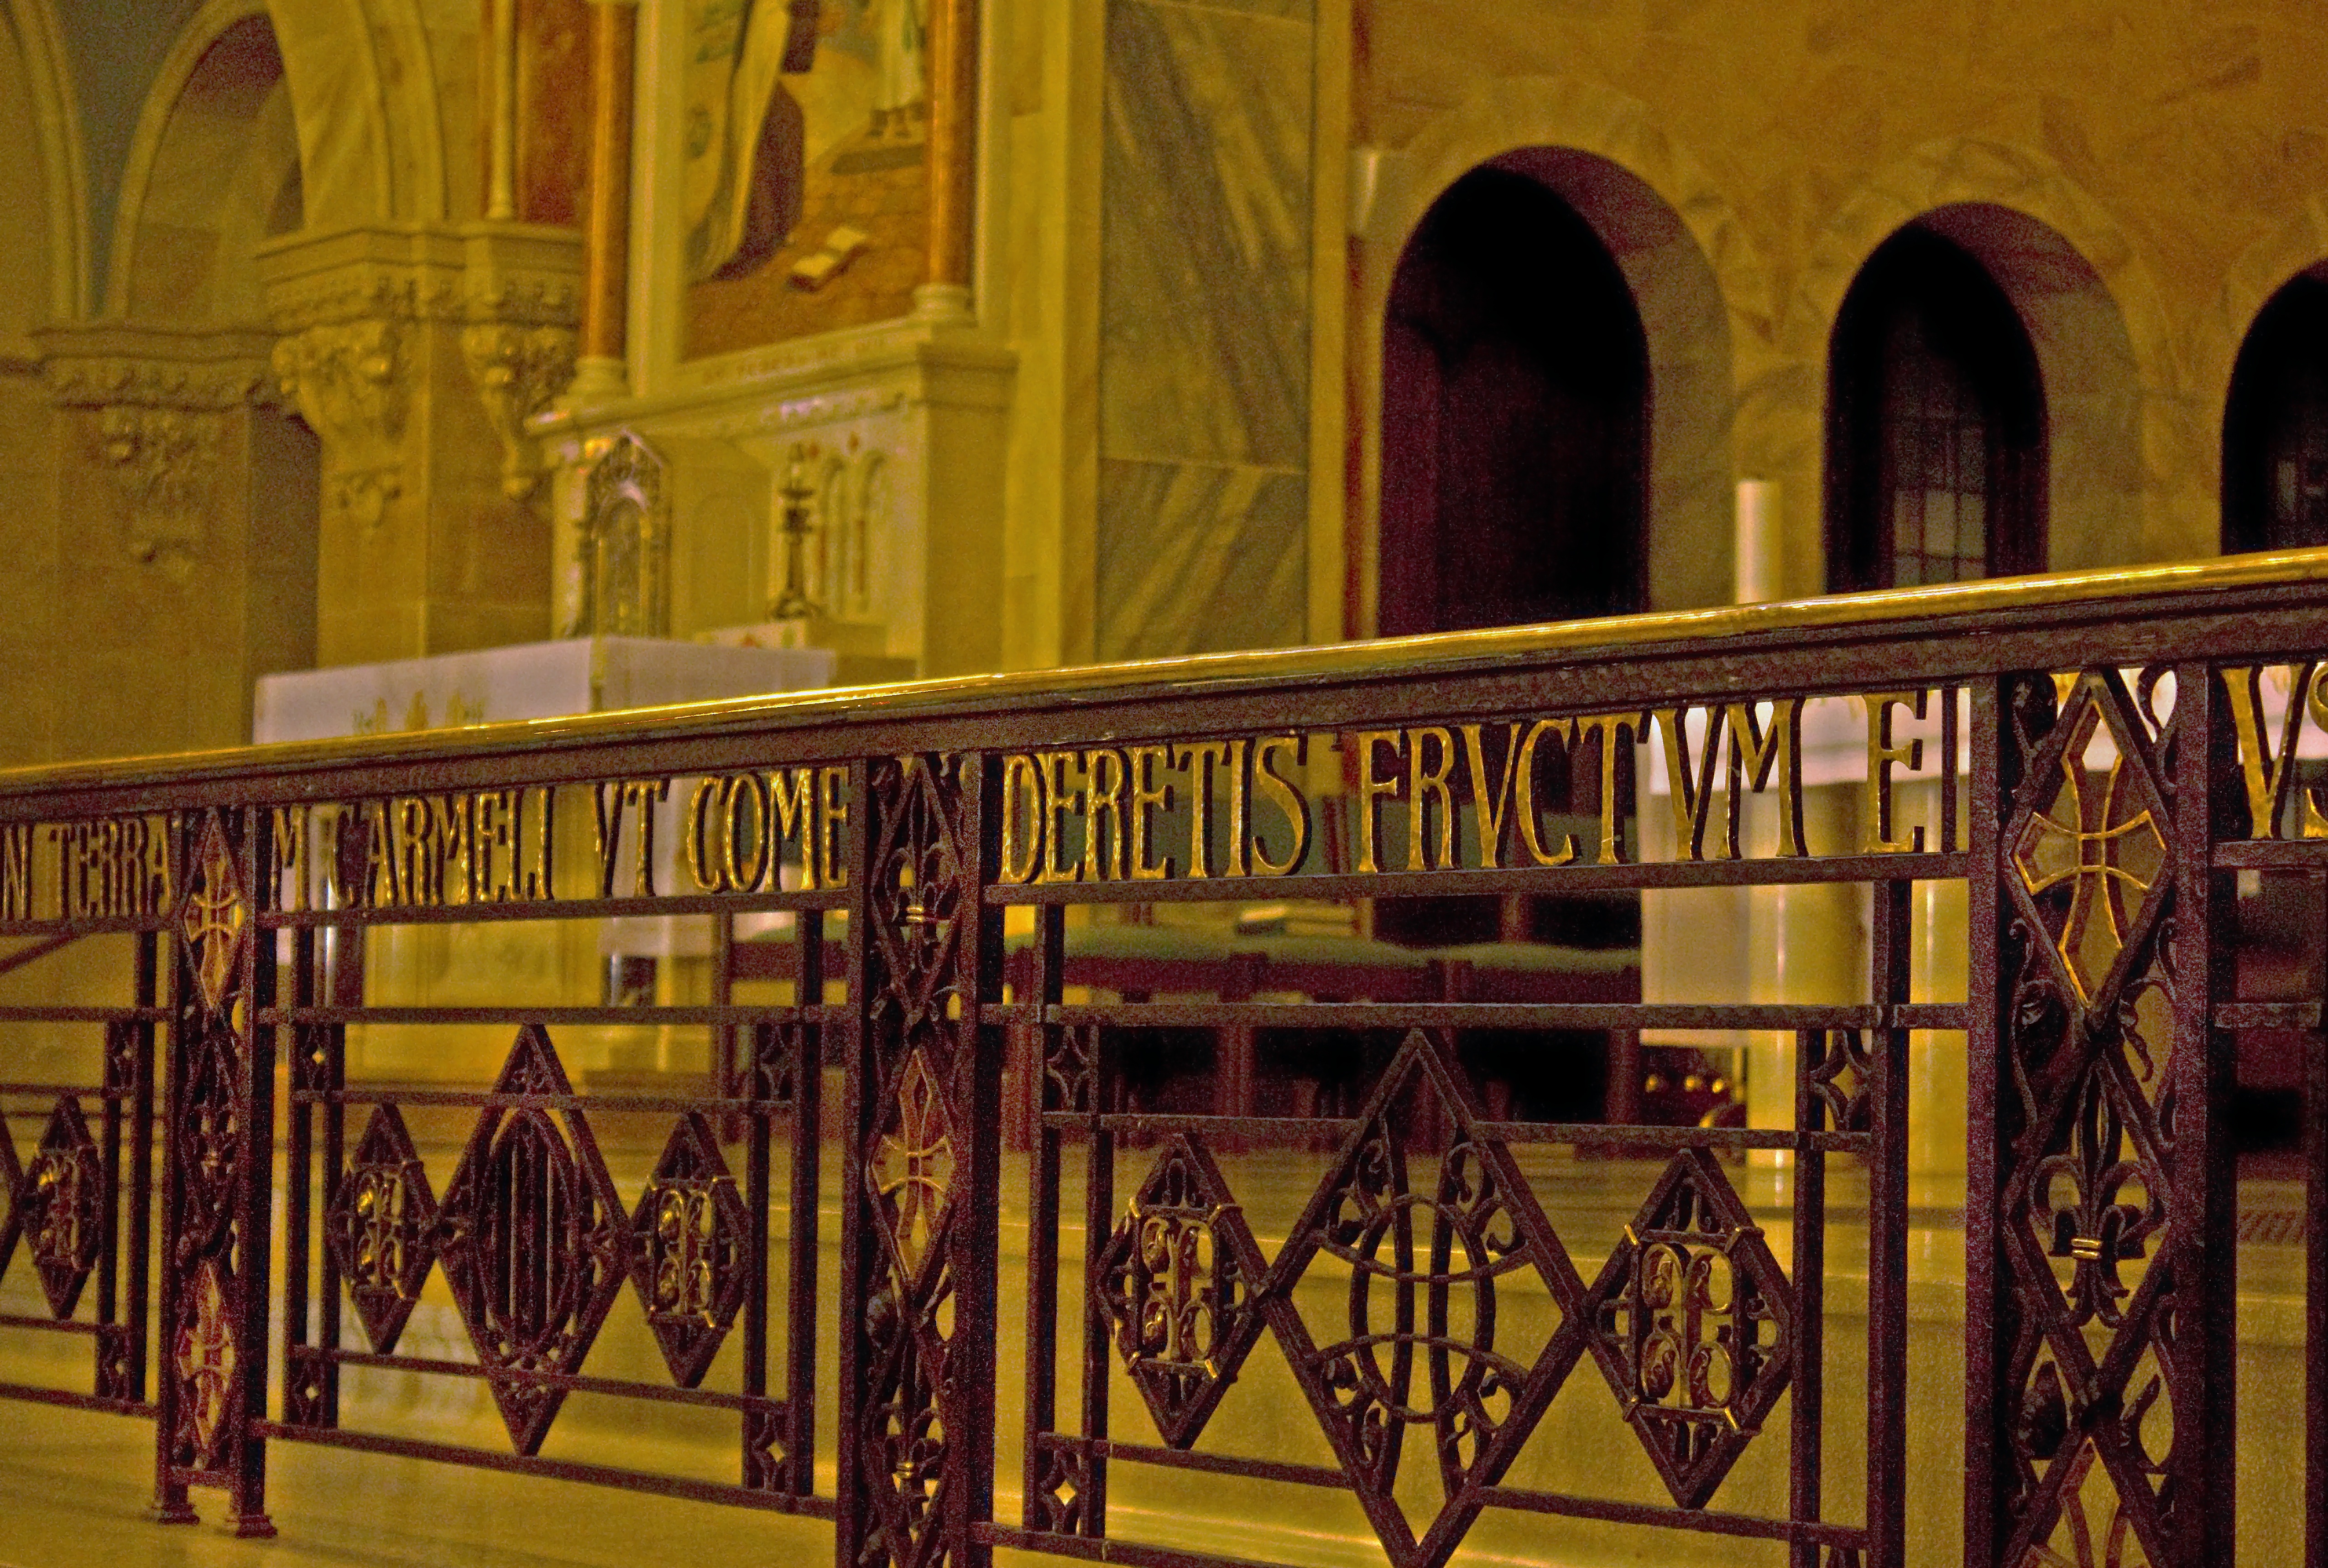
building, palace, stall, synagogue, ancient history